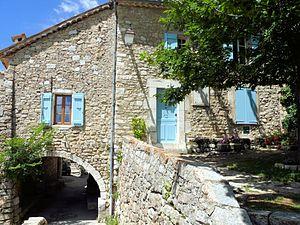
Bargème - Mairie
Bargème est une commune française située dans le département du Var en région Provence-Alpes-Côte d'Azur.